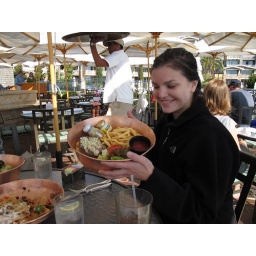
hillary demonstrates the hugeness of the dog bowls they serve the food in at the mosaic bar and grille